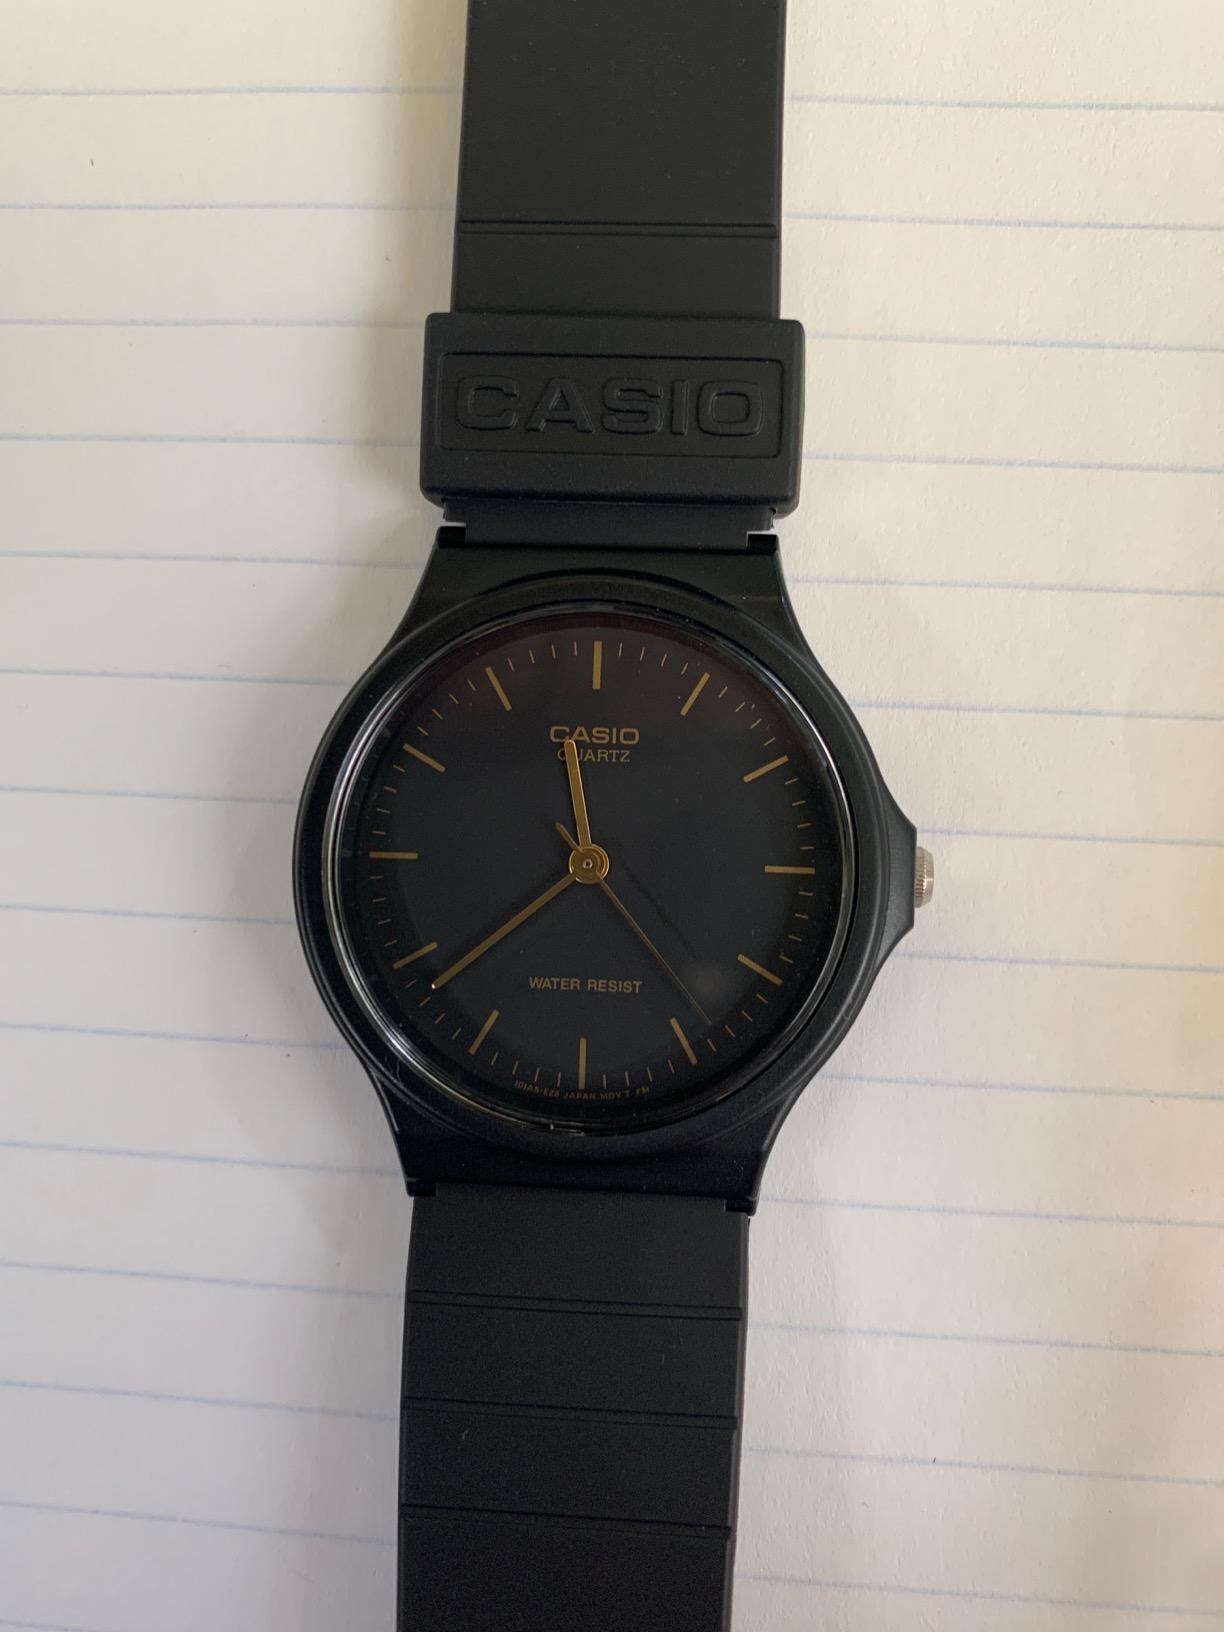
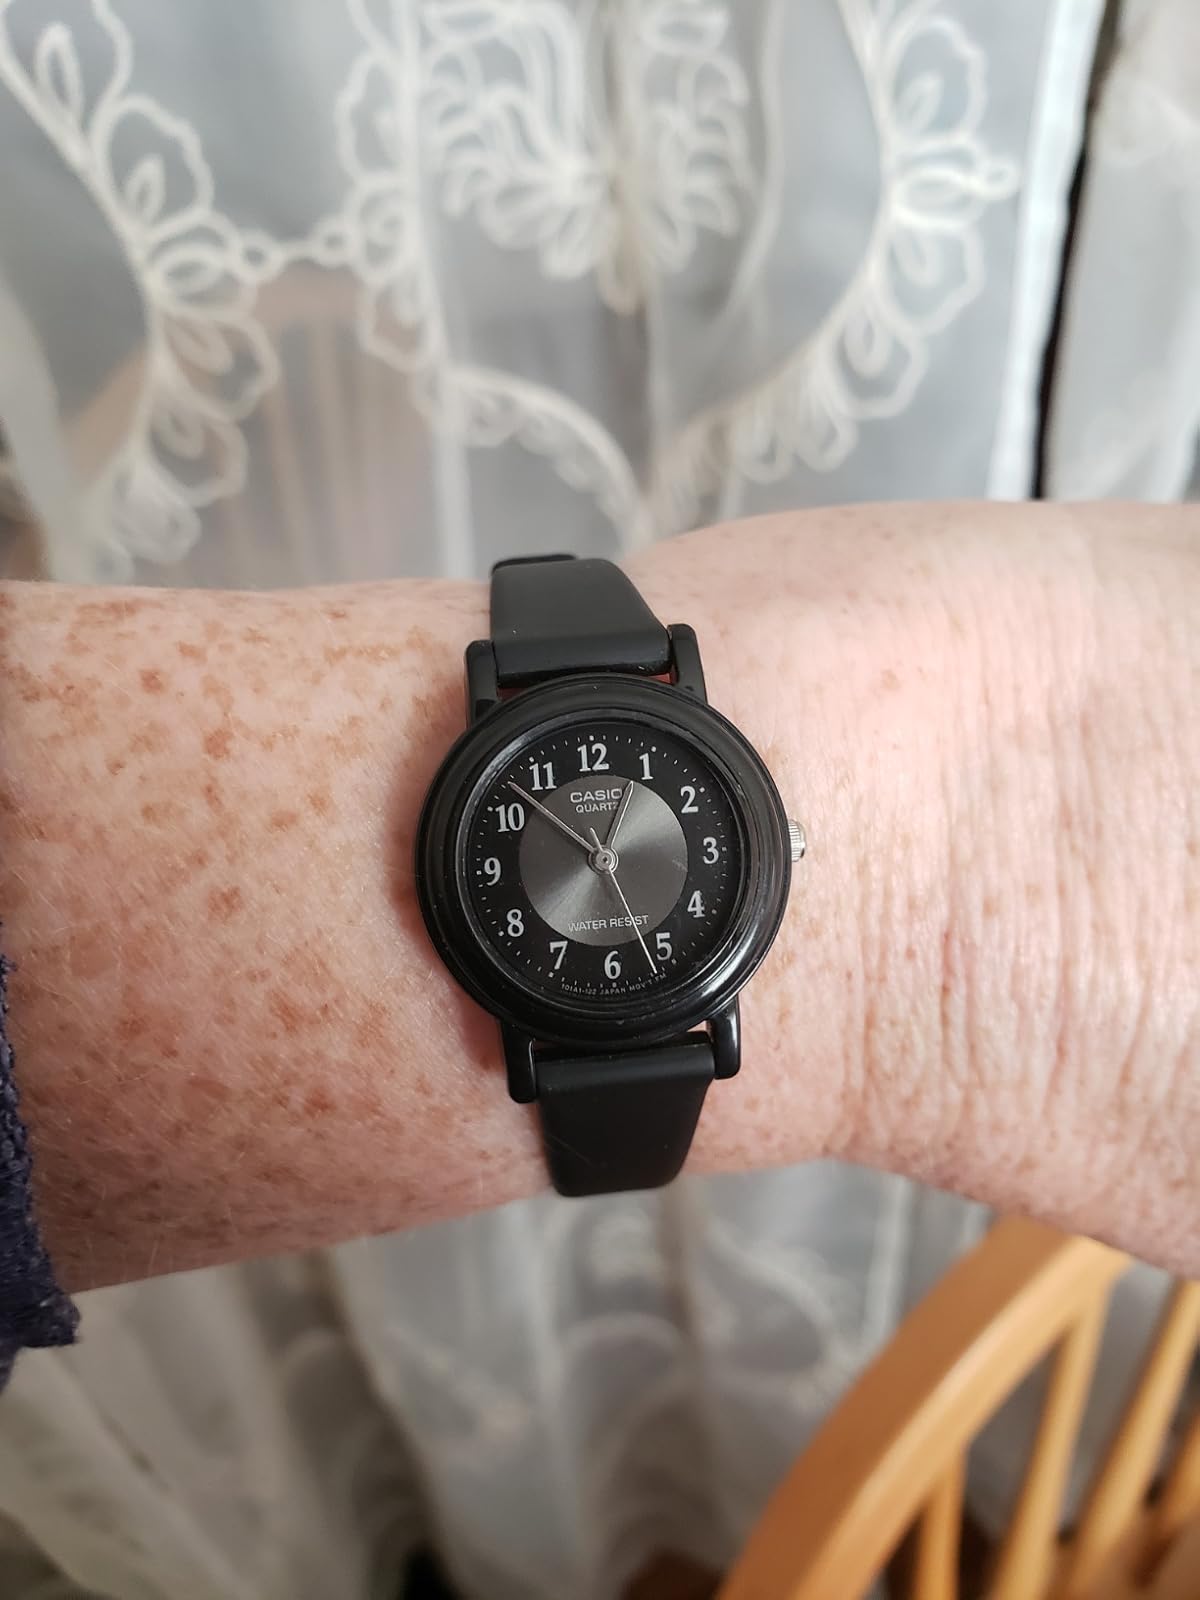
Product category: accessories_watch
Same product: no